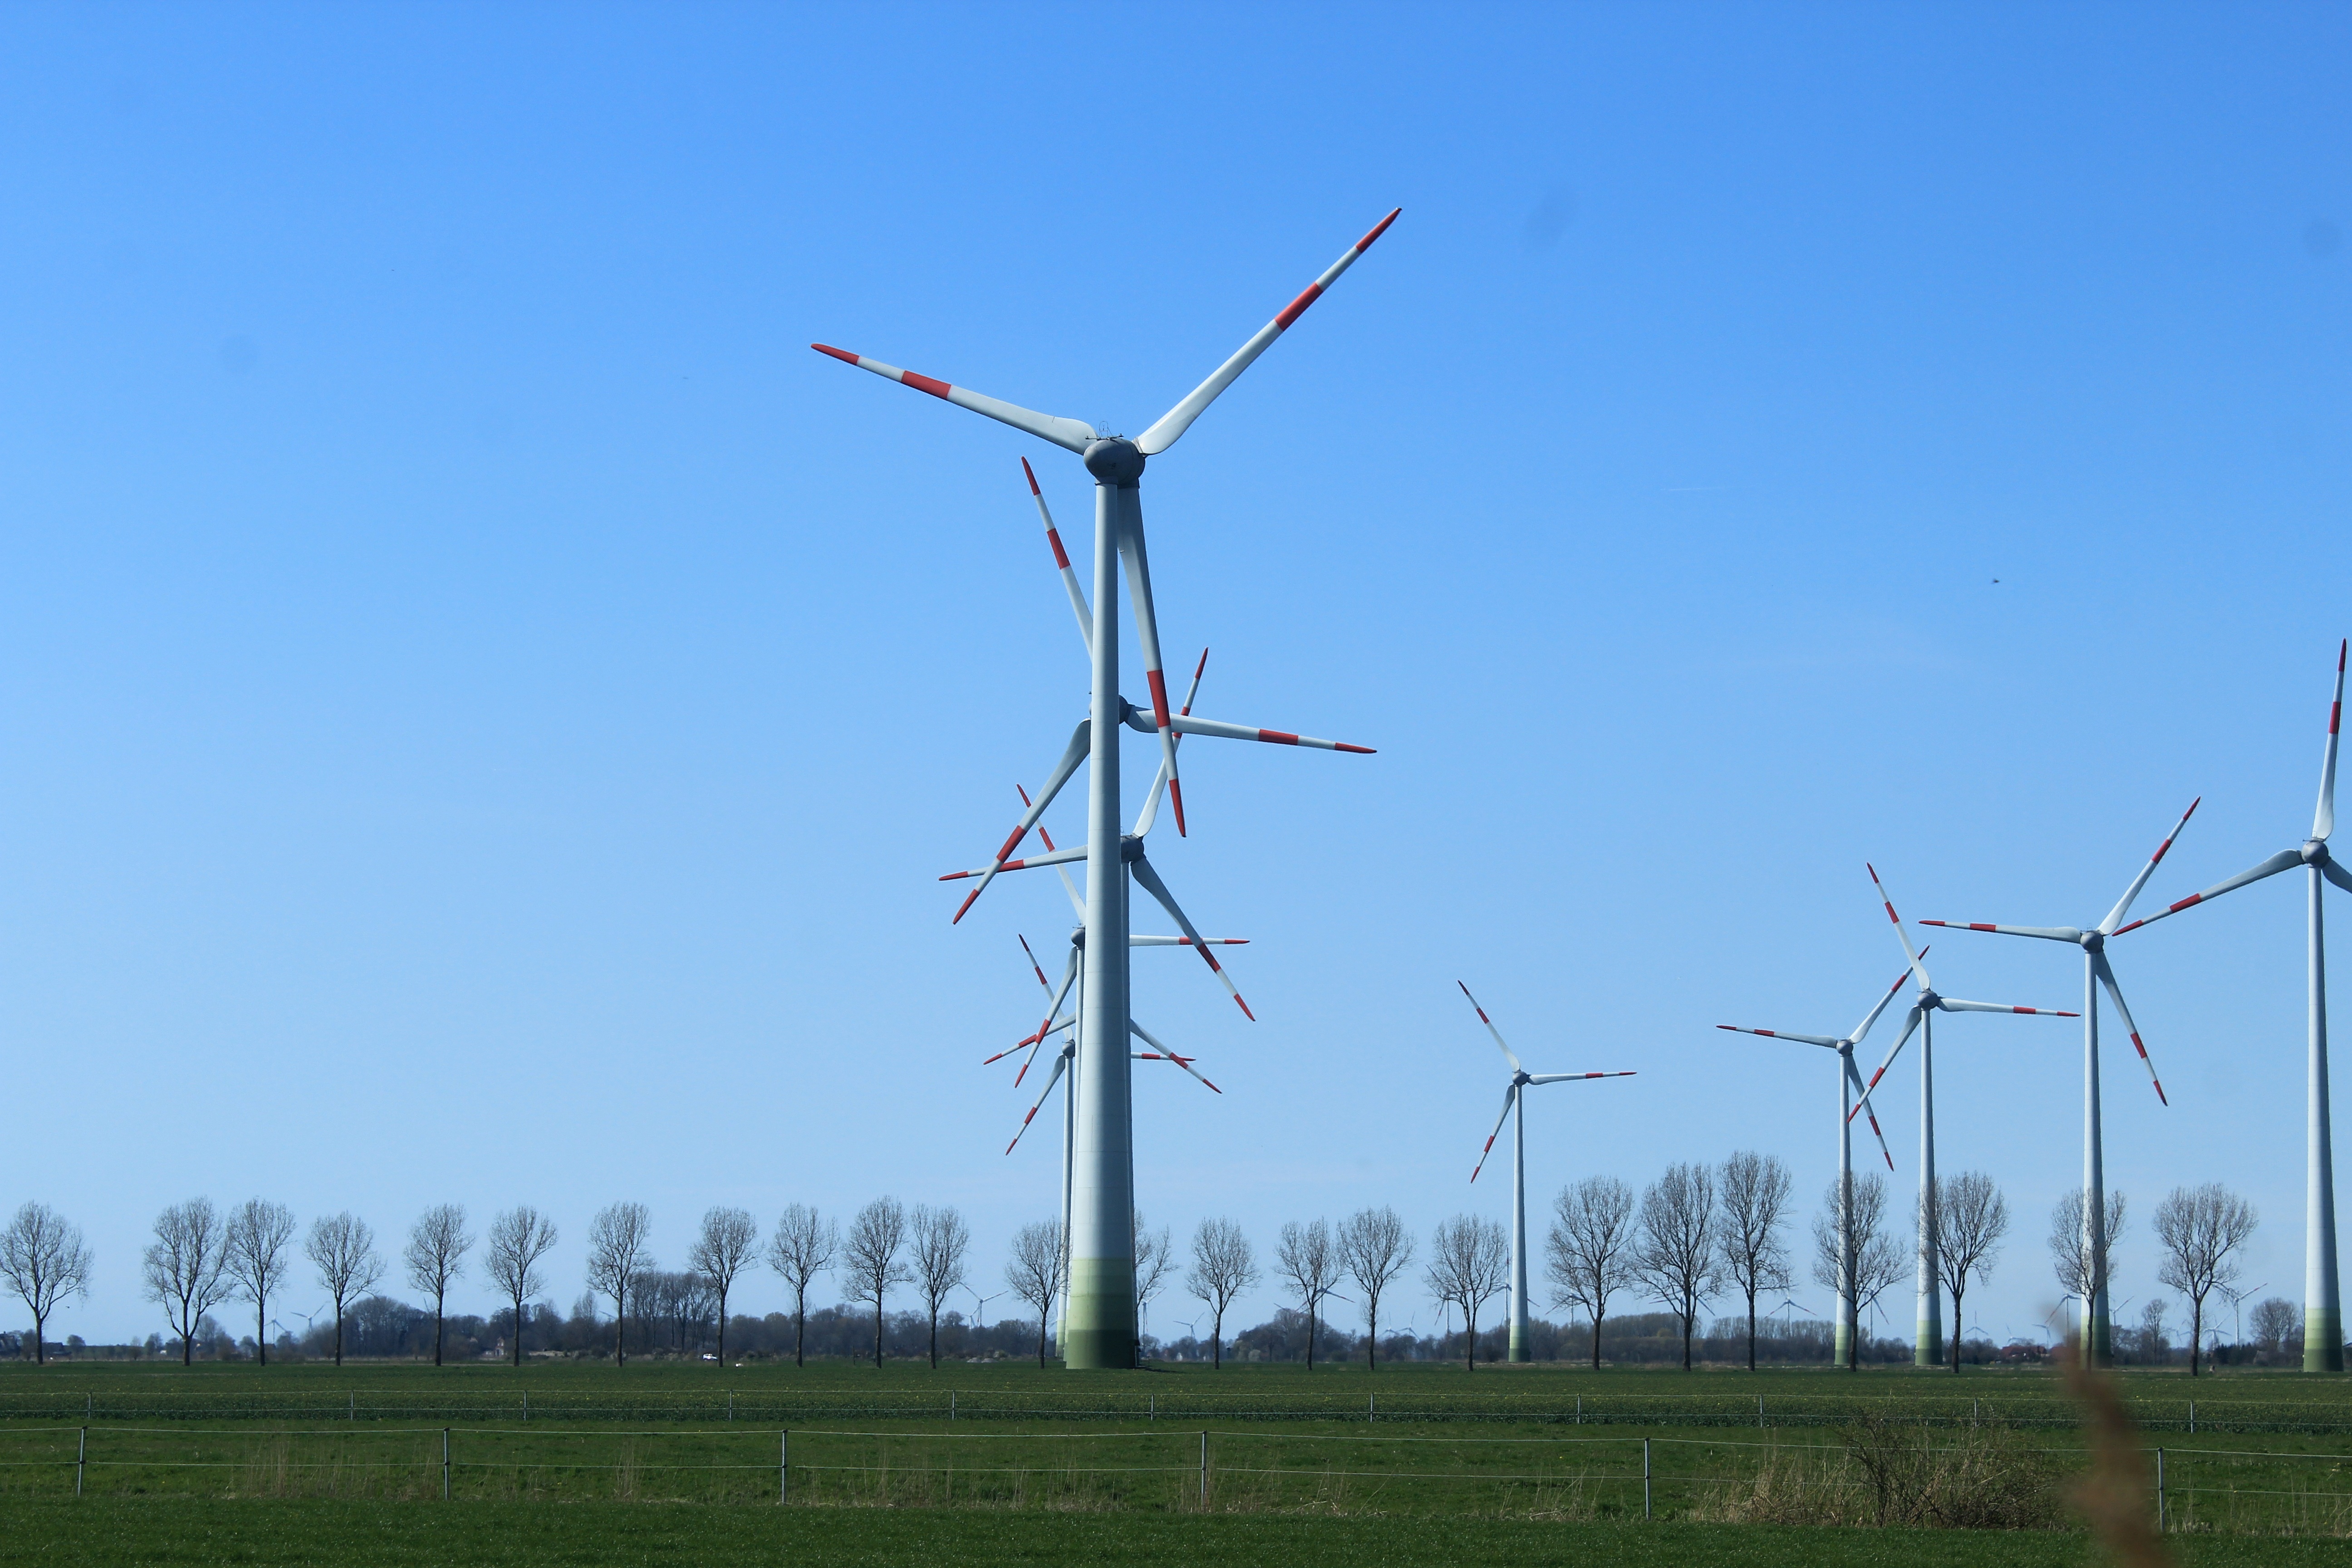
prairie, windmill, wind, machine, wind turbine, electricity, wind energy, energy, wind power, wind farm, wind park, wind turbines, overhead power line, dithmarschen